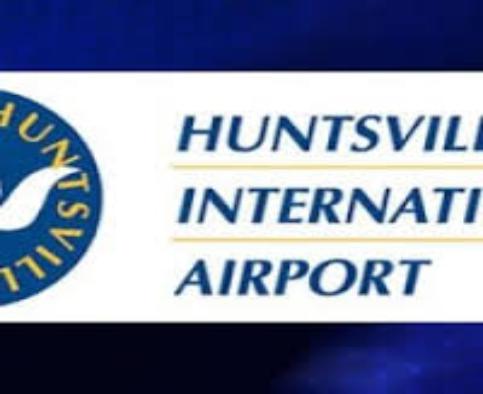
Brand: Huntsville International Airport
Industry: Transportation